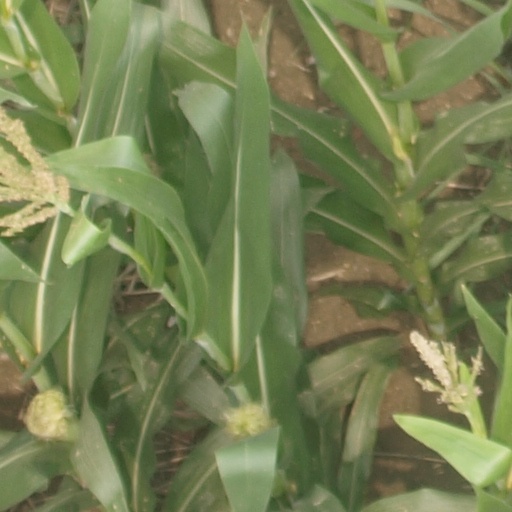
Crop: maize; corn